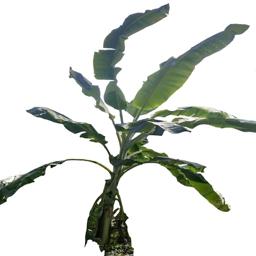
Label: MALBHOG LEAF